Guiseley Theatre

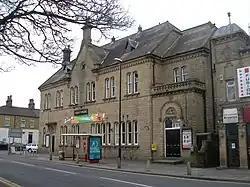
Guiseley Theatre

Guiseley Theatre, formerly Guiseley Town Hall, is a municipal building at The Green, Guiseley, West Yorkshire, England. The structure, which was once the headquarters of Guiseley Urban District Council, is now a theatre.